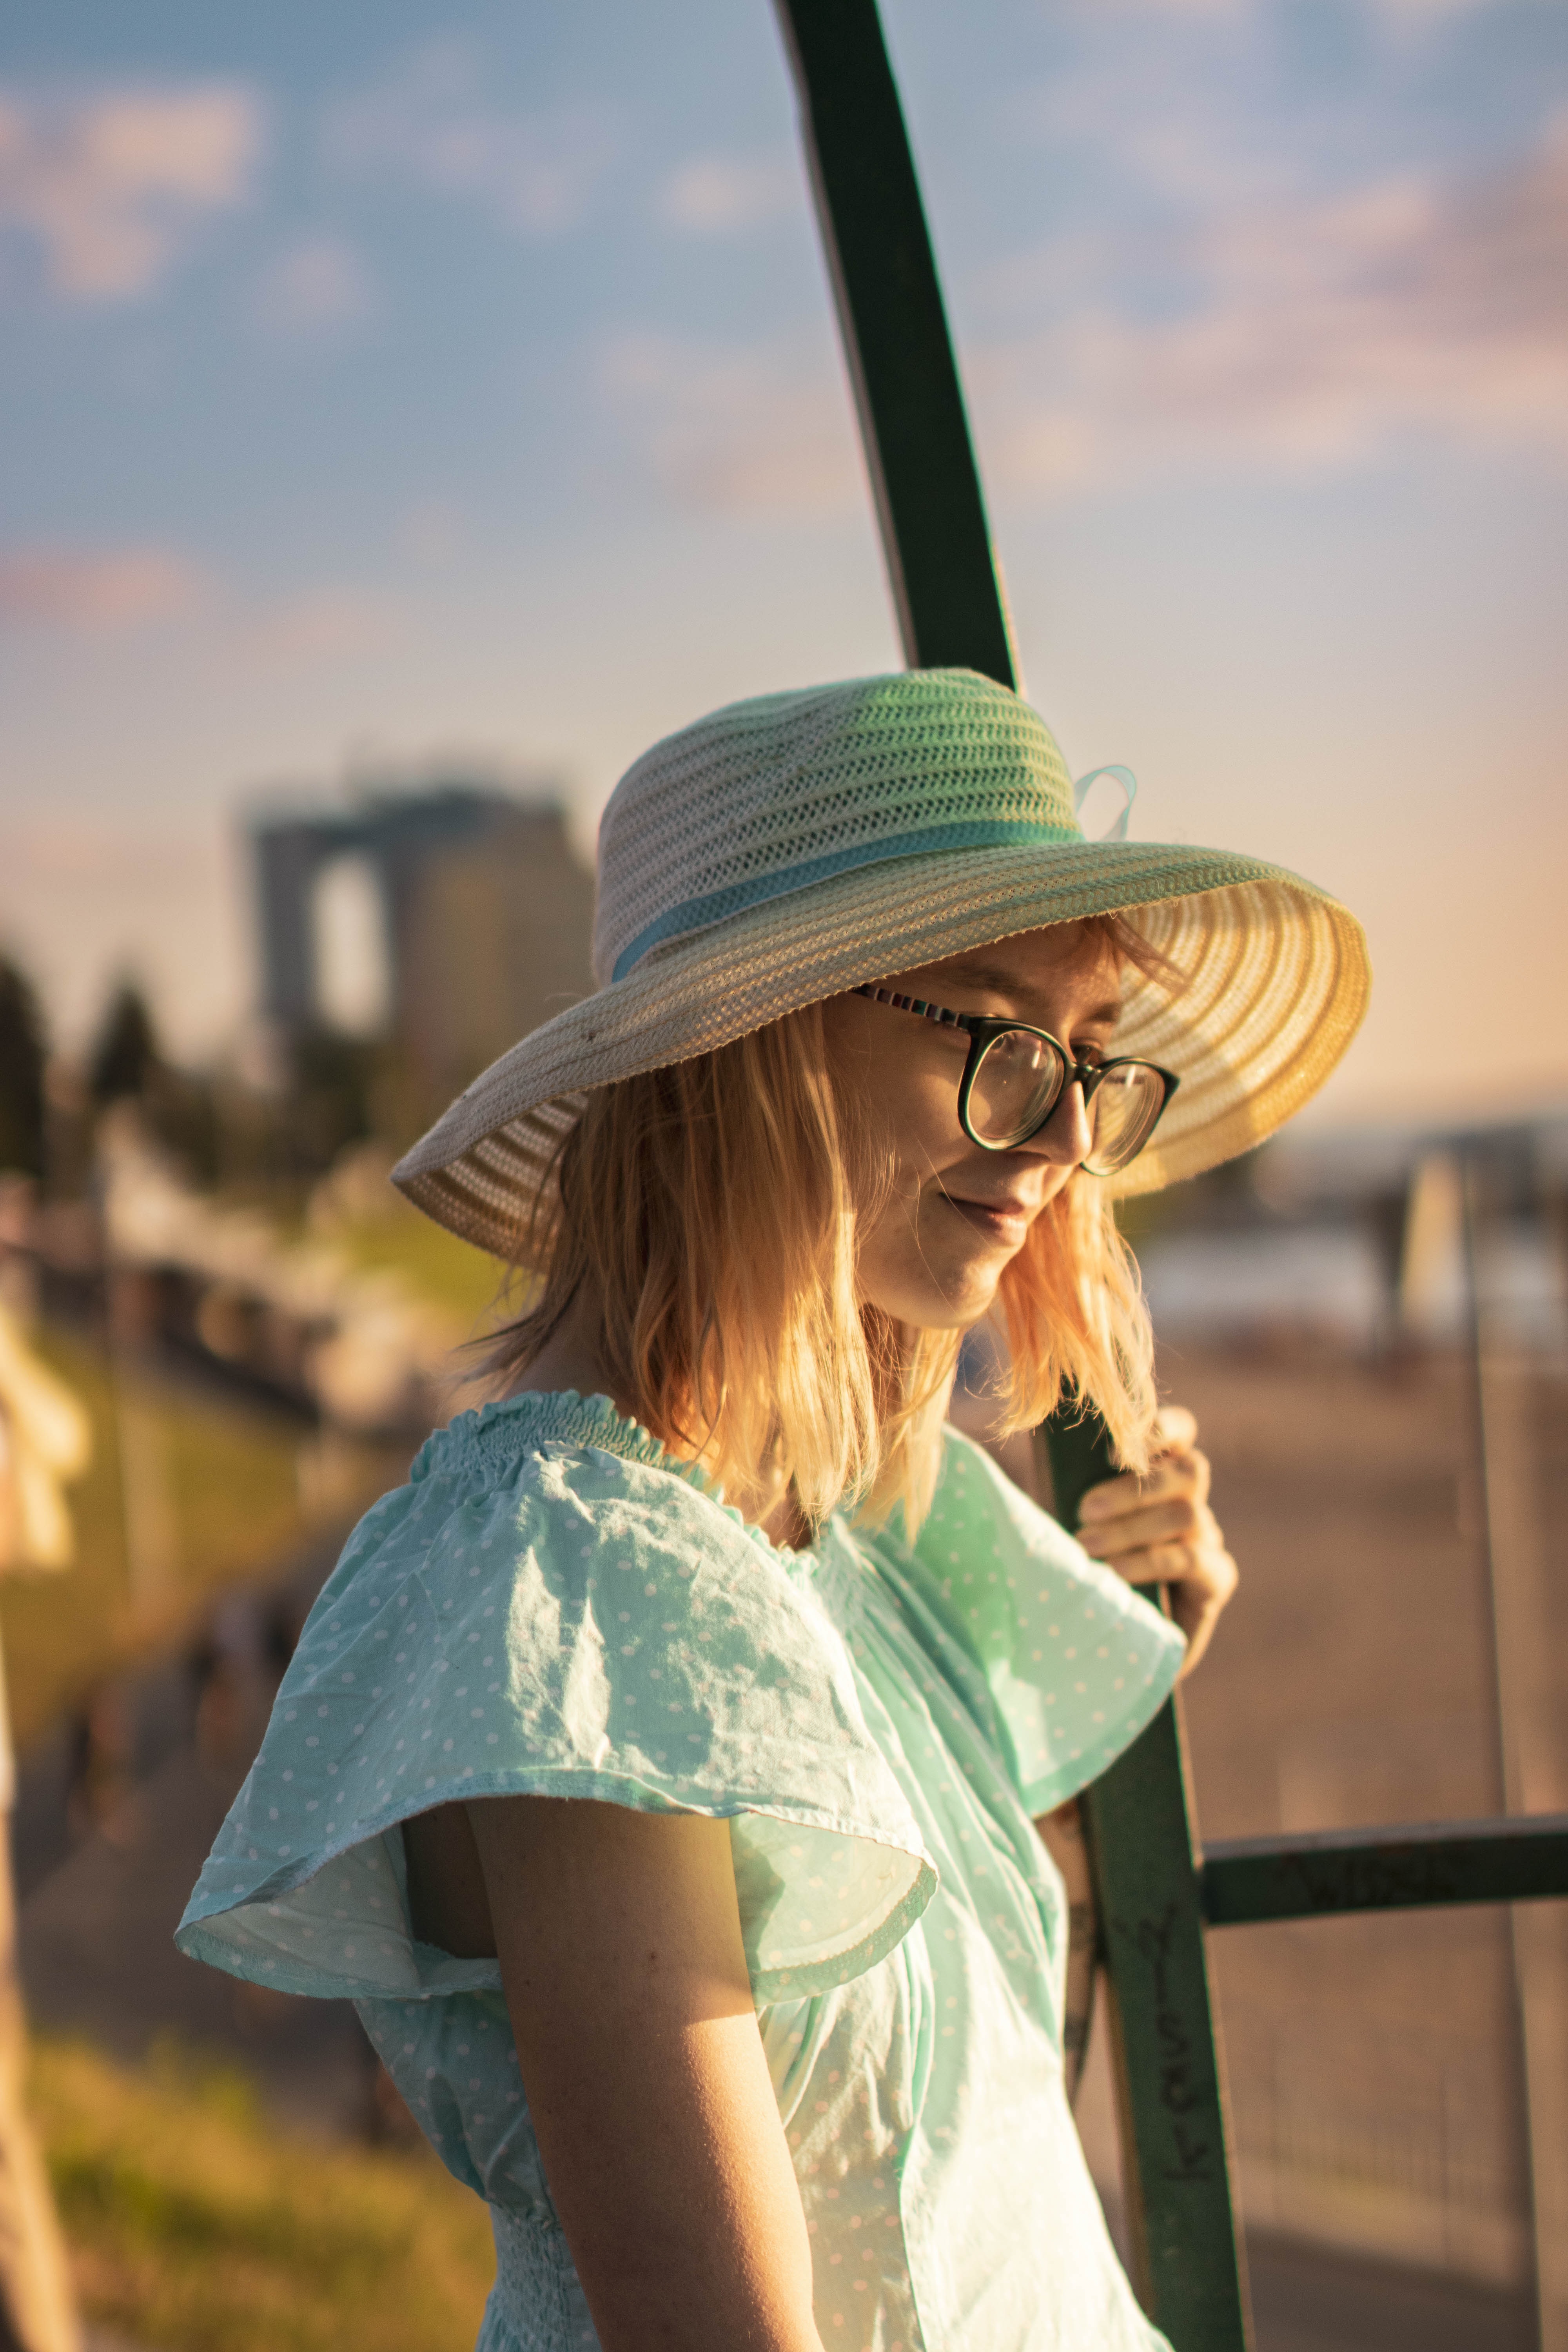
woman, cloud, hand, plant, sky, hat, sun hat, azure, People in nature, flash photography, eyewear, lighting, happy, sunlight, travel, sunglasses, grass, summer, long hair, landscape, tree, fun, jewellery, fashion design, leisure, brown hair, blond, fashion accessory, city, portrait photography, vacation, photo shoot, sitting, ocean, tourism, reflection, necklace, model